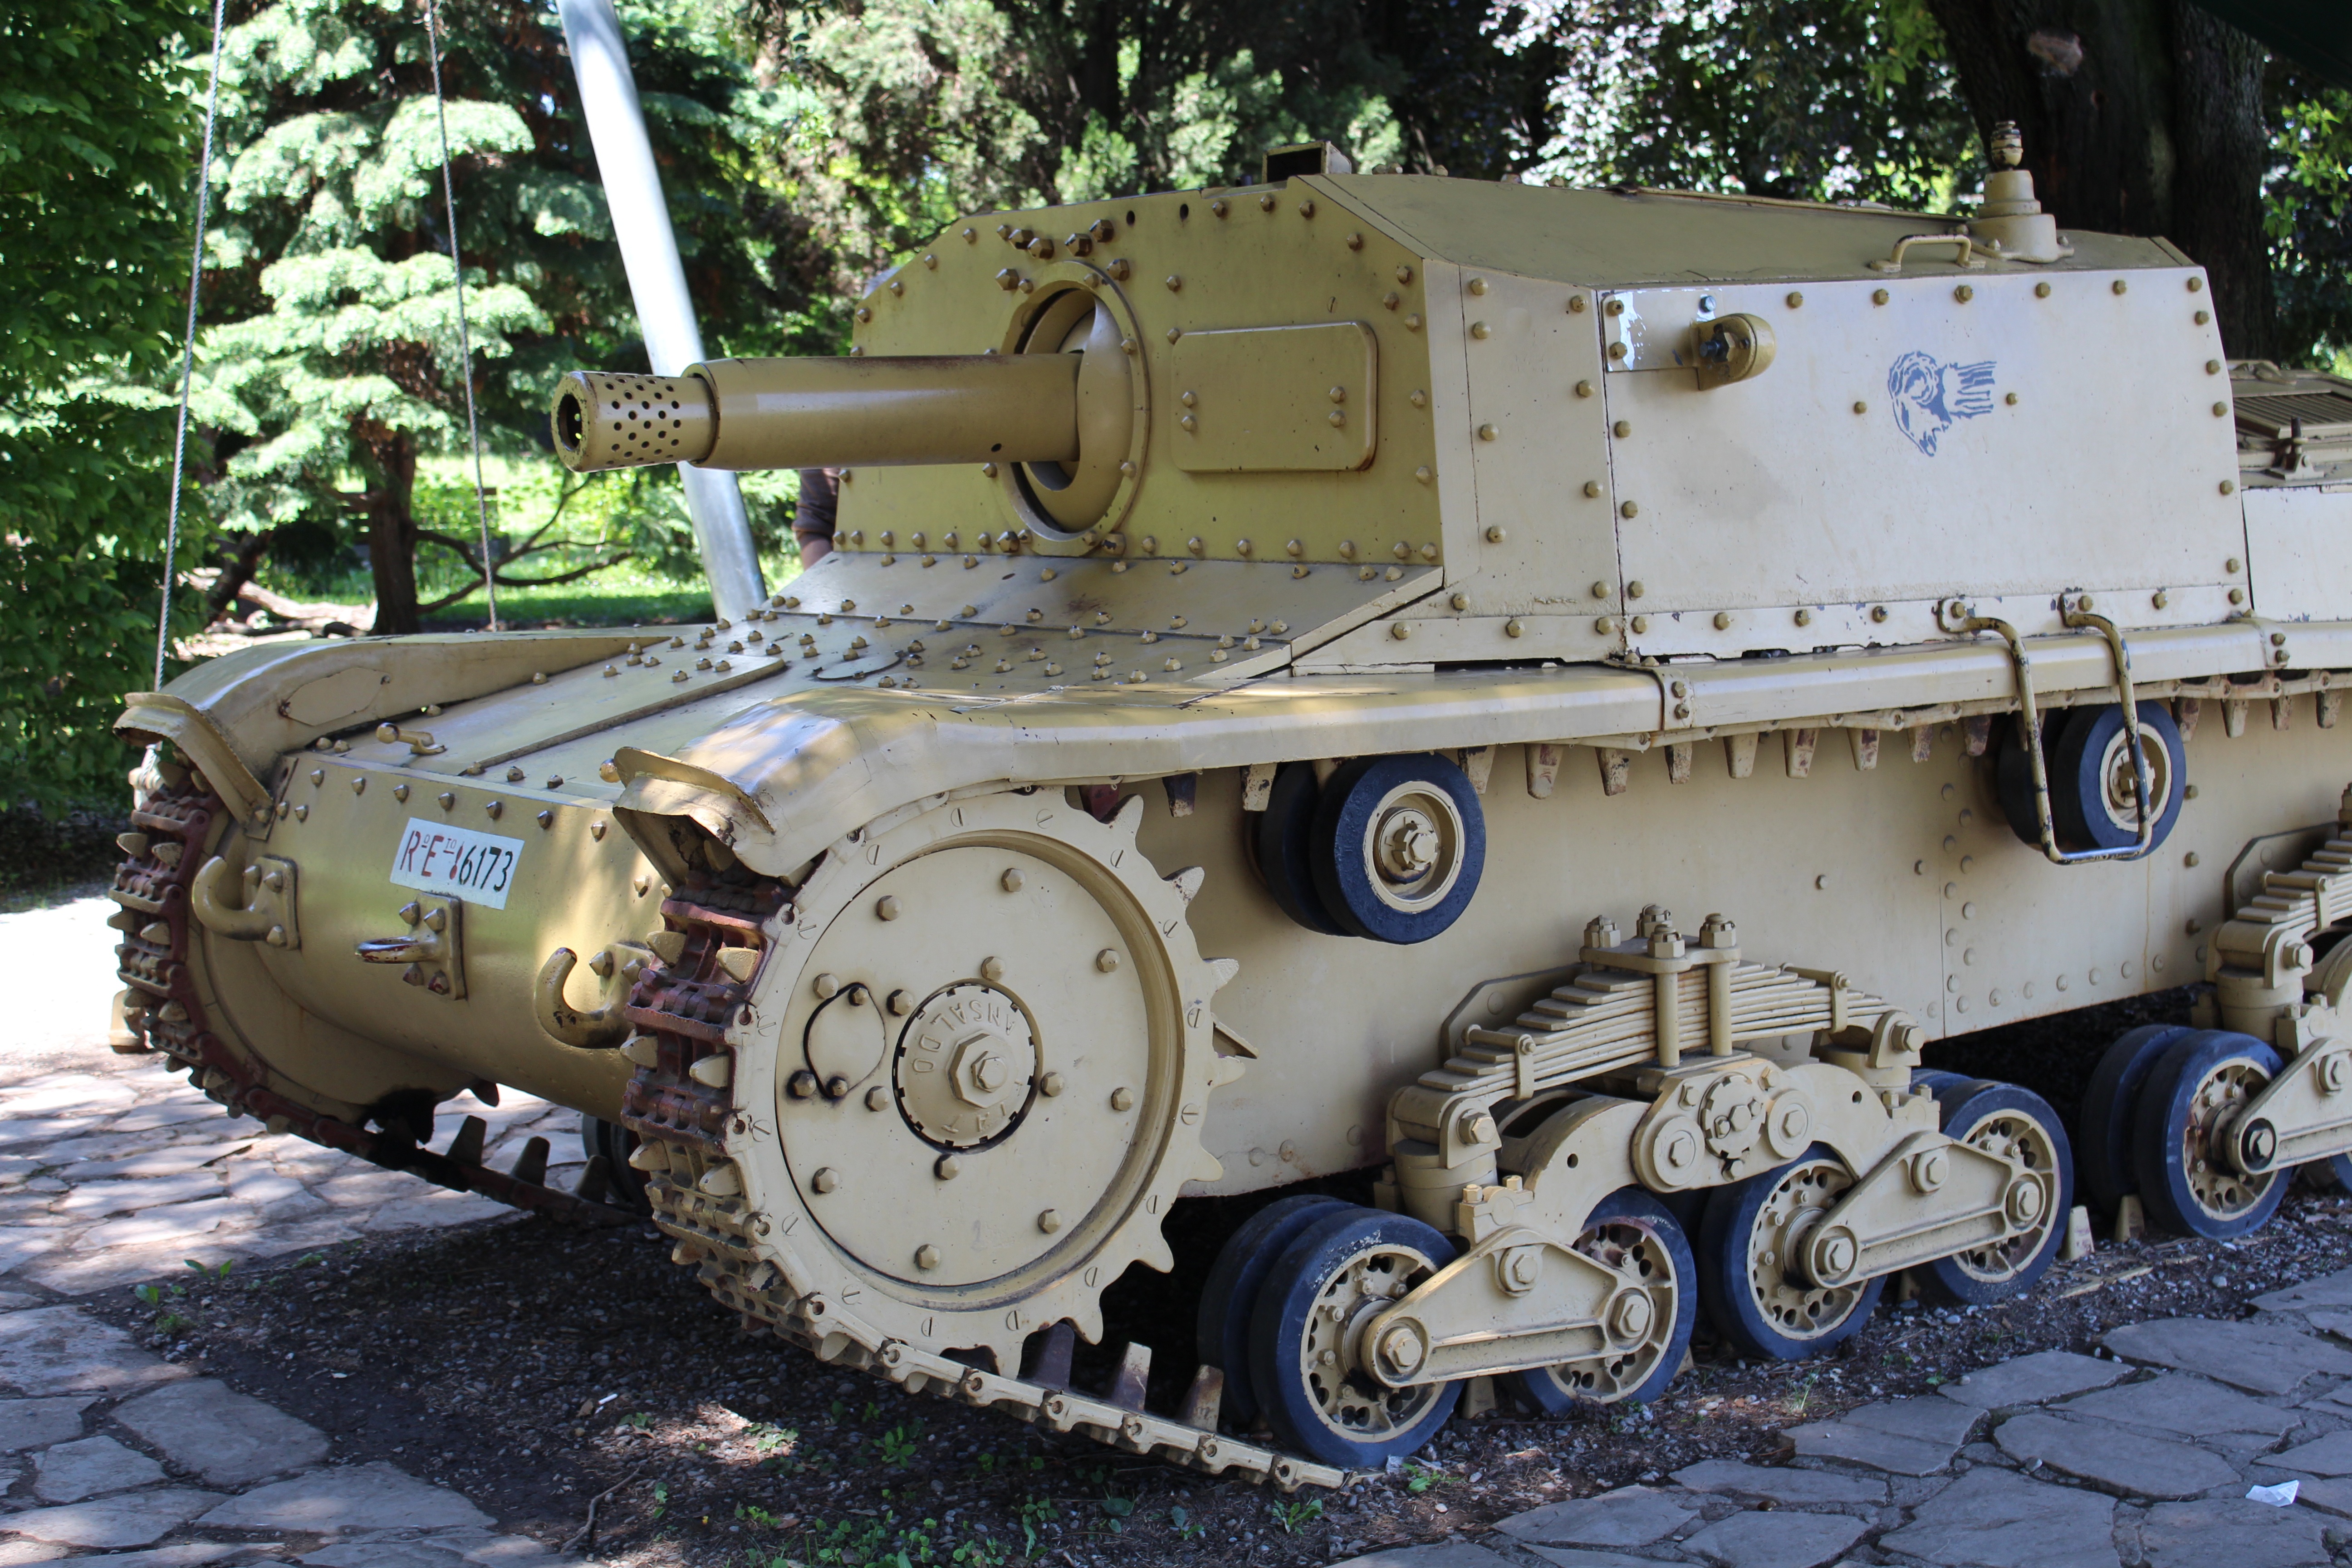
military, army, vehicle, weapon, war, cannon, tank, tracked, armor, land vehicle, armored car, military vehicle, combat vehicle, self propelled artillery, m113 armored personnel carrier, churchill tank